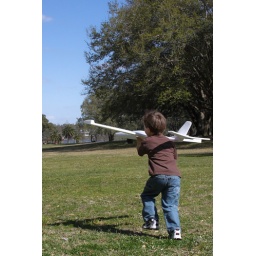
Another shot of Athan running to make his styrofoam airplane fly. Taken in a park in downtown Orlando.